Glossary of British ordnance terms

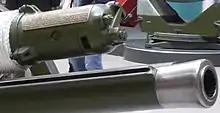

"Rifled breech loading": refers to the first generation of British rifled breech loading guns introduced in 1859 which used the unique Armstrong "screw breech" and included the RBL 12-pounder field gun and RBL 7-inch naval gun. These guns were originally known as "BL" (breech loading); the term "RBL" was introduced retrospectively in the 1880s to differentiate these Armstrong designs from the second unrelated generation of rifled breech loaders beginning in 1880 which are referred to as BL. The "RBL" guns were considered to be failures and Britain reverted to RML (rifled muzzle-loading) guns from the mid-1860s to the 1880s.